Andrea Zlatar-Violić

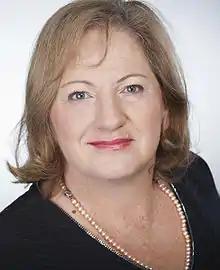

Andrea Zlatar Violić (born 13 April 1961) is a Croatian editor of literature magazines "Vijenac", "Zarez" and "Gordogan".